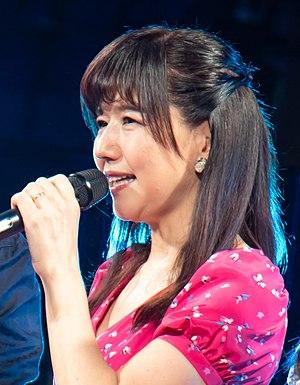
Kikuko Inoue, née le 25 septembre 1964 à Yokosuka, est une seiyū. Elle a également interprété quelques génériques.